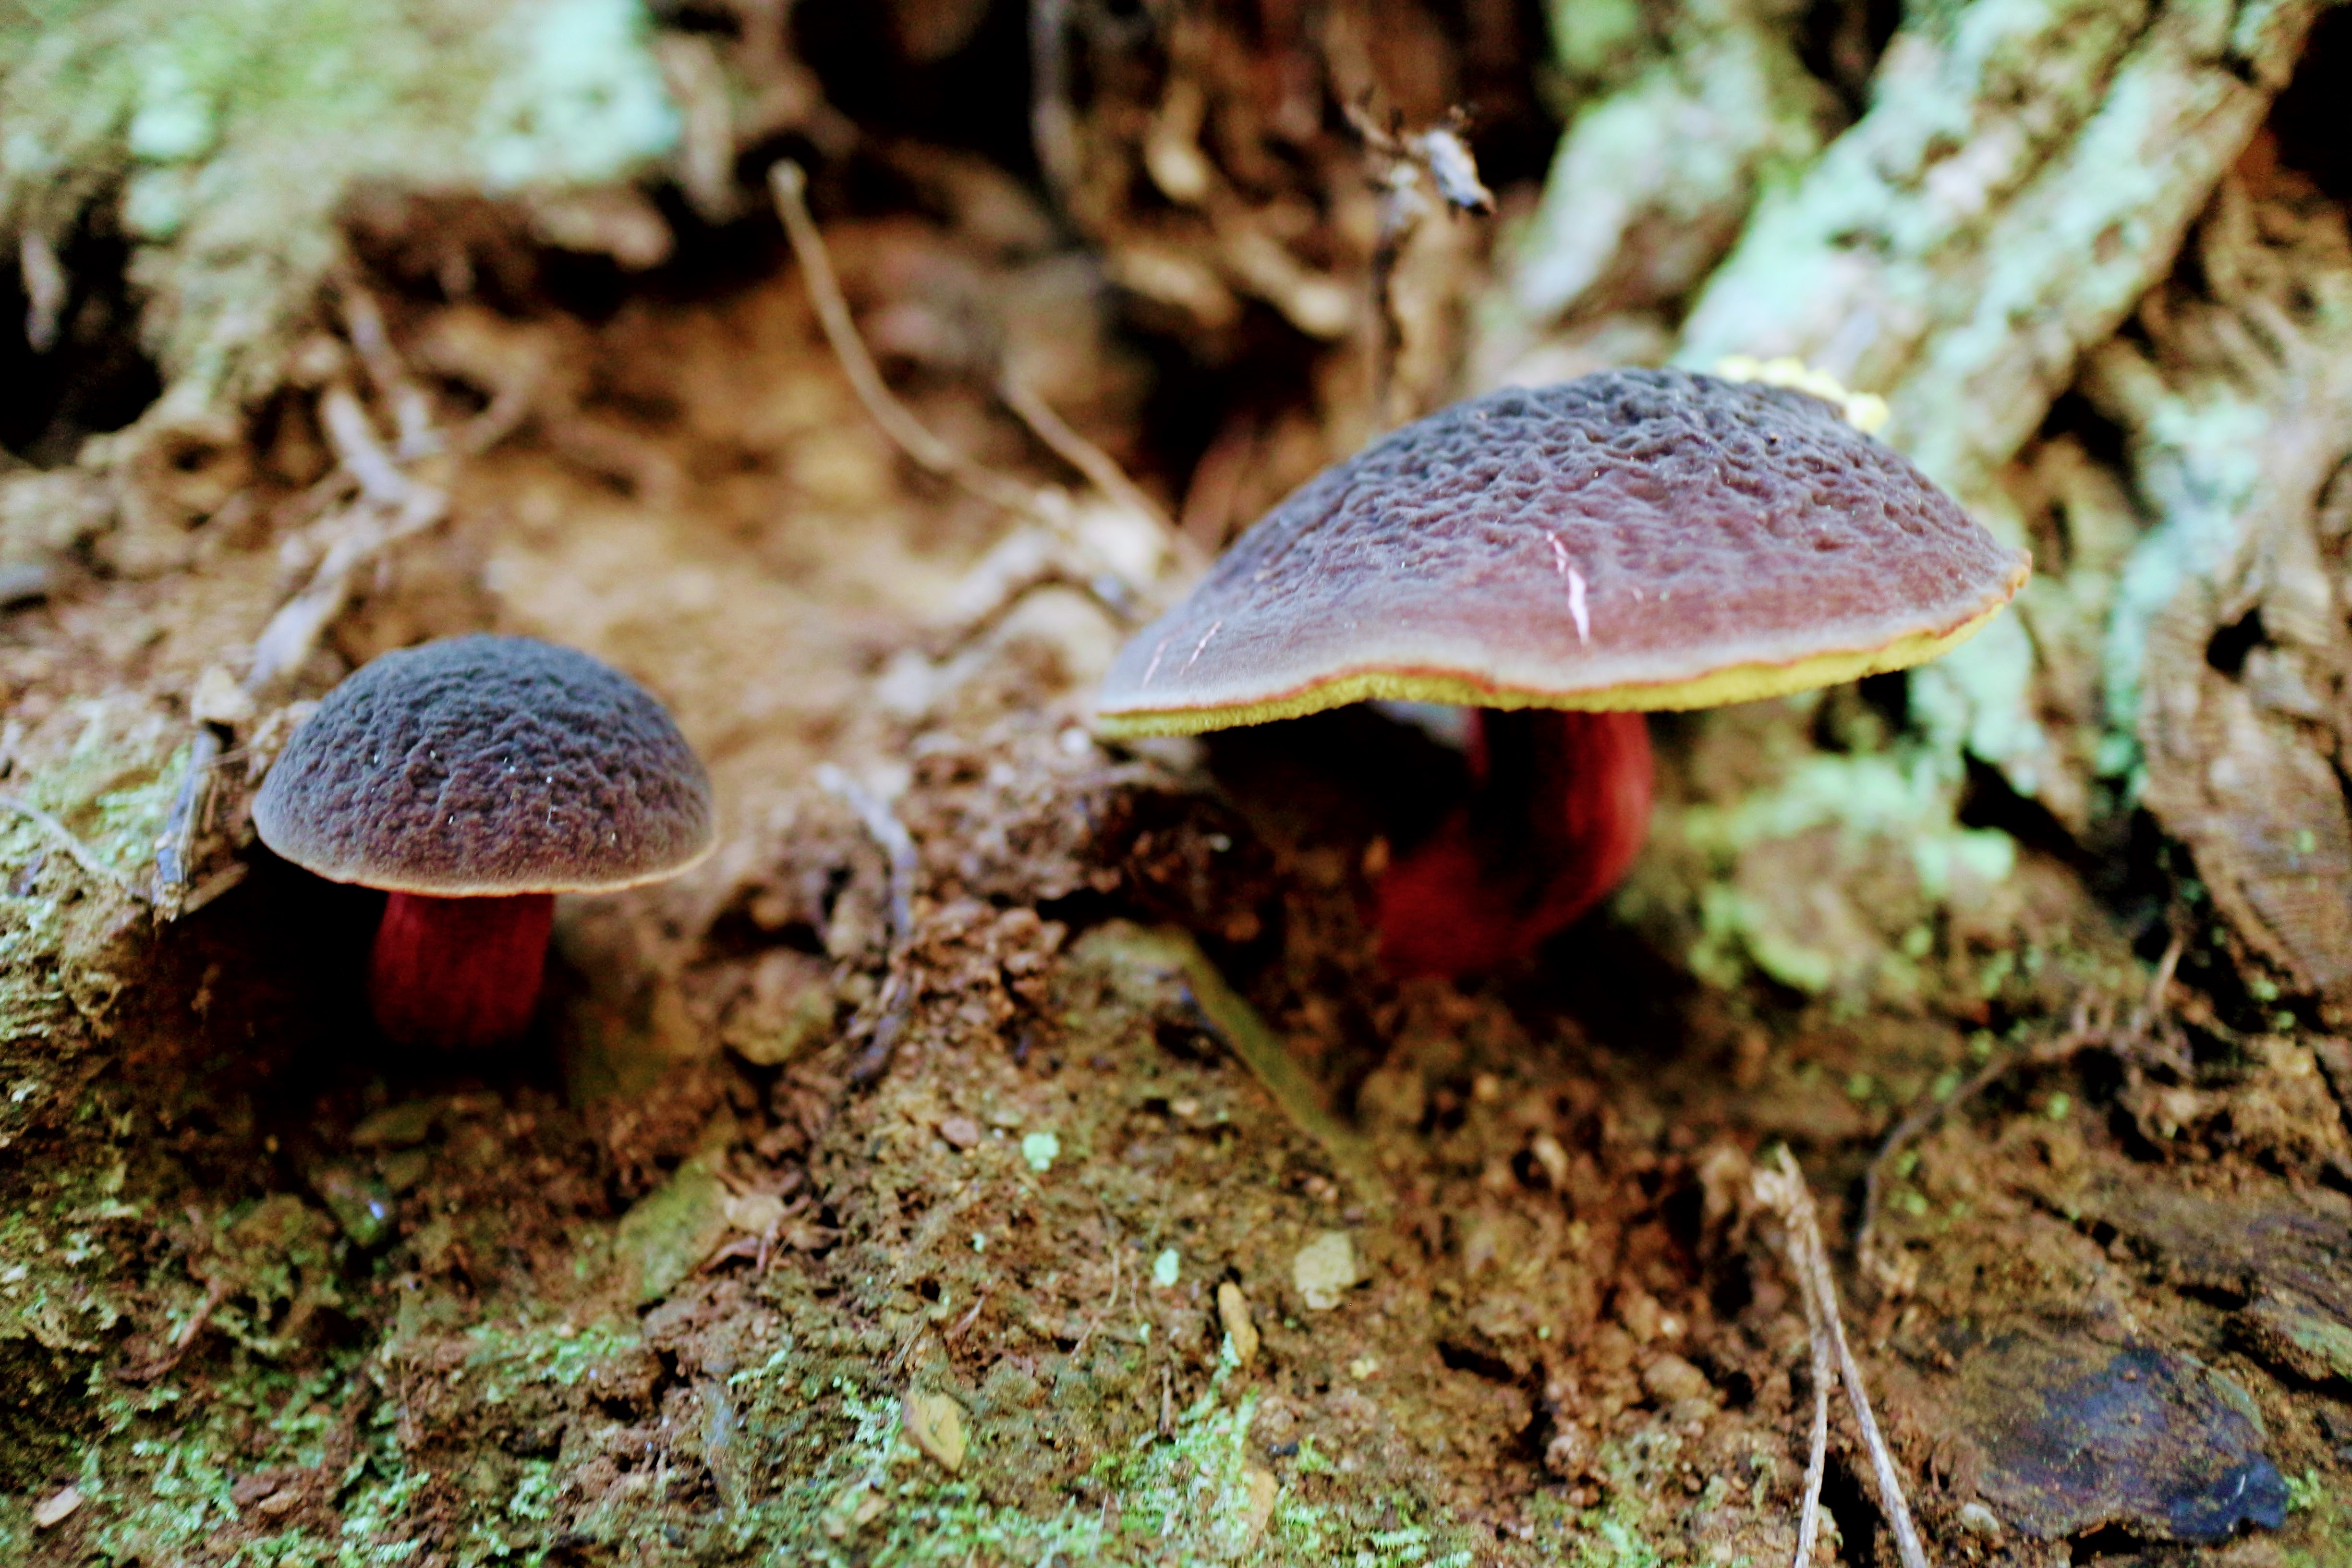
nature, forest, leaf, autumn, soil, mushroom, flora, fauna, fungus, woodland, bolete, macro photography, oyster mushroom, edible mushroom, medicinal mushroom, agaricomycetes, penny bun